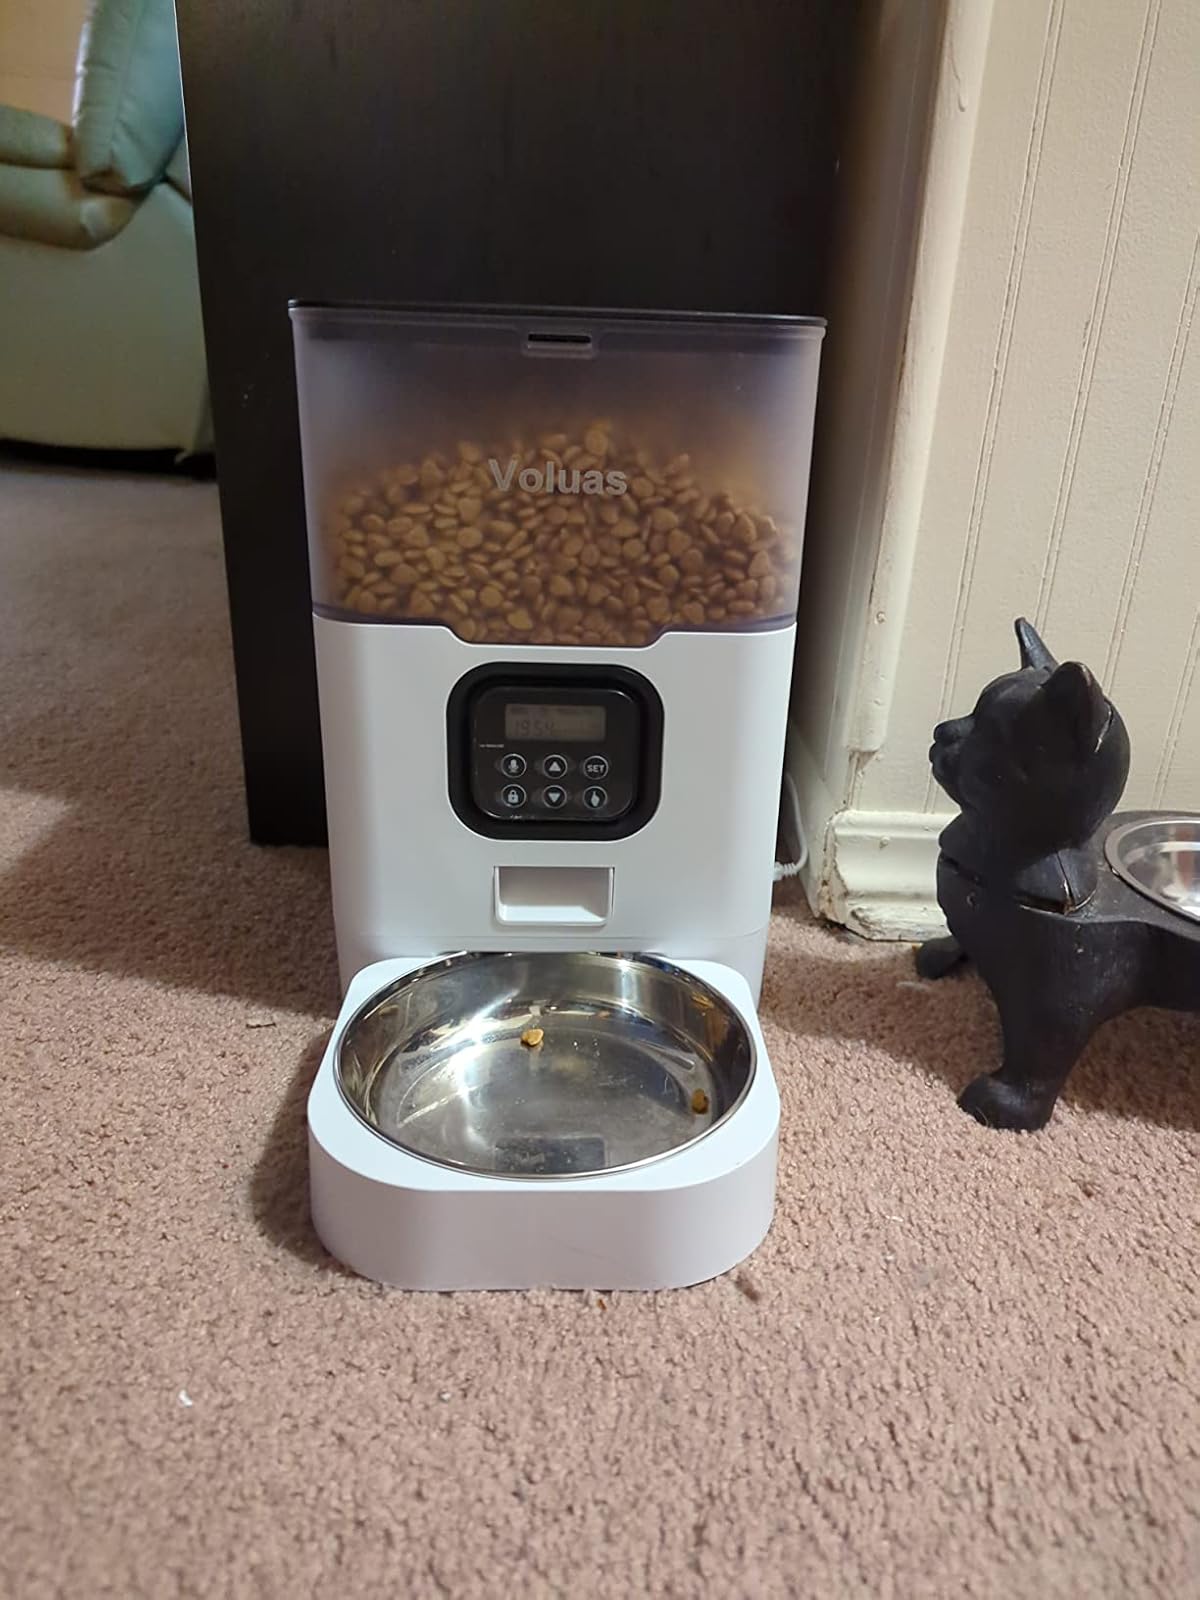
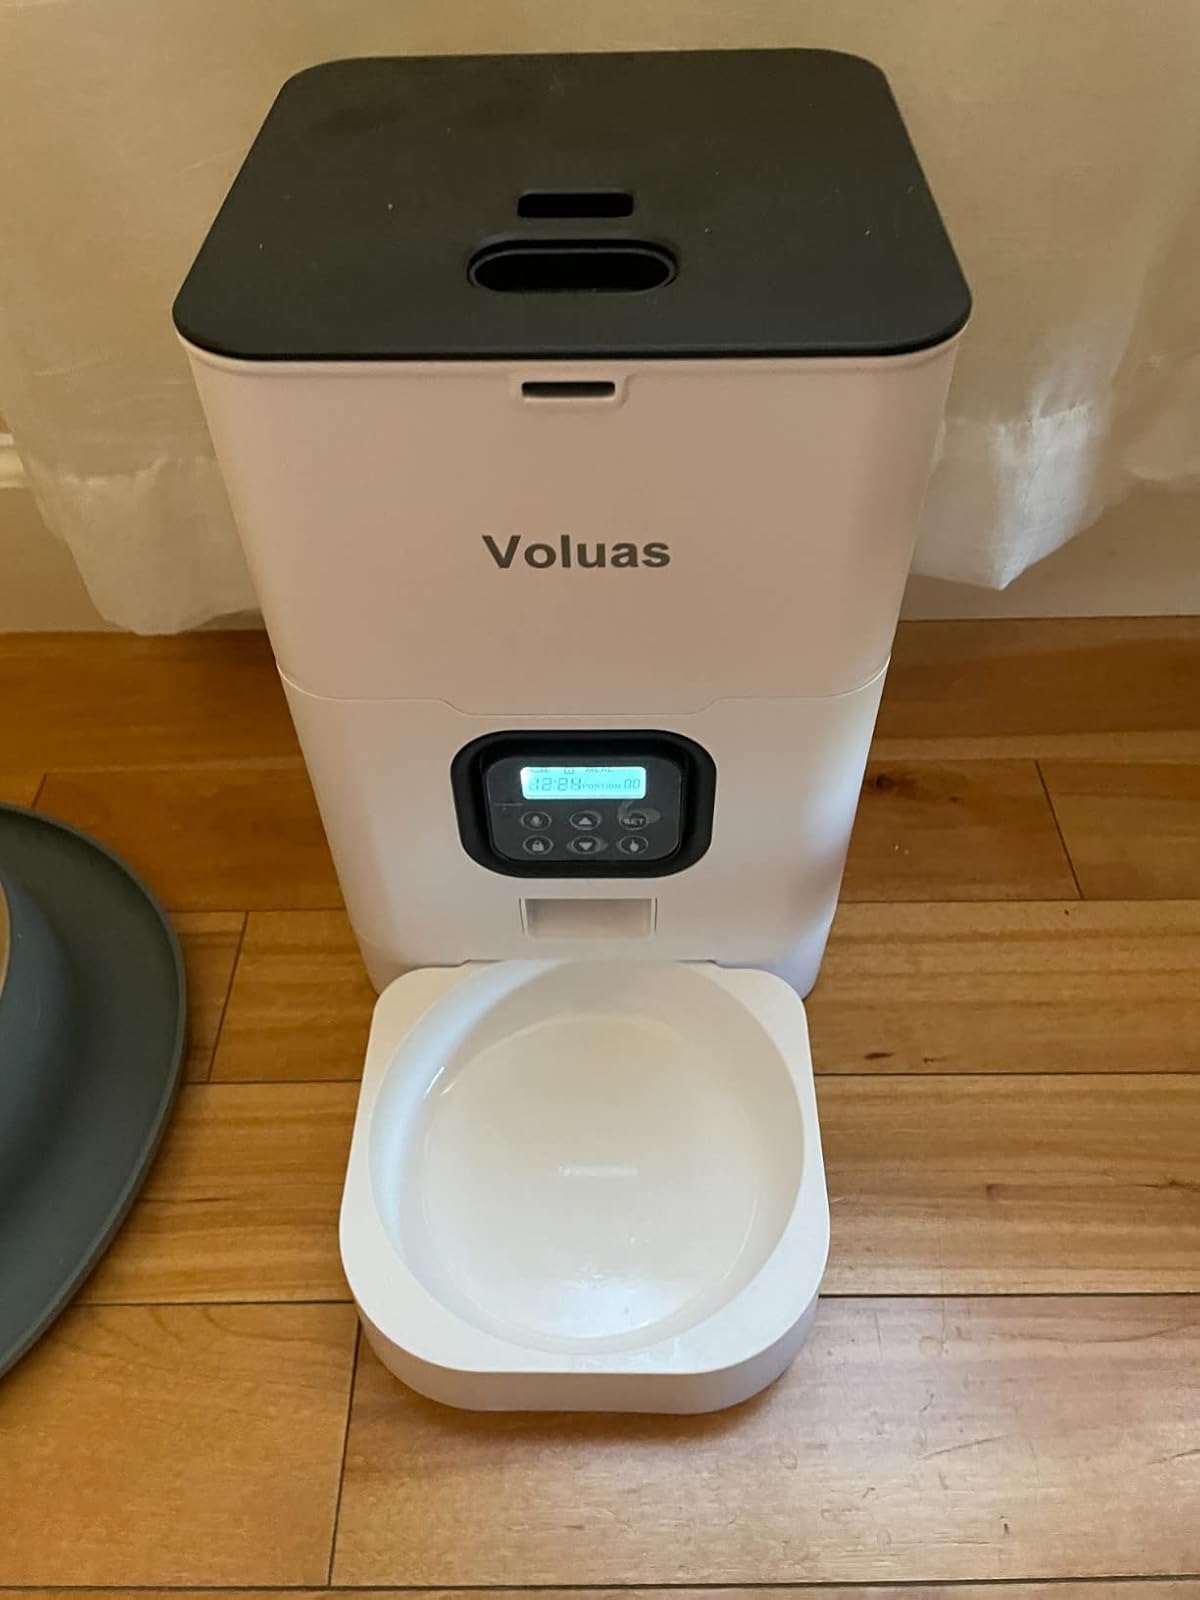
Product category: items_feeder
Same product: no